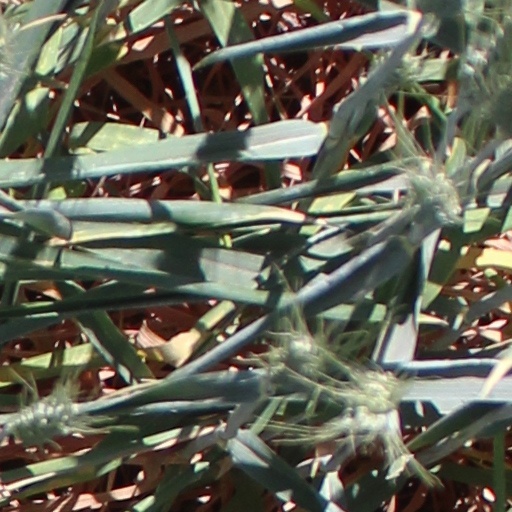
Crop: wheat